Fernando Forestieri

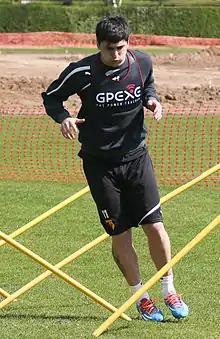
Forestieri training at Watford in 2014

Fernando Martin Forestieri (born 15 January 1990) is a professional footballer who plays as a winger for Cypriot First Division club AEL Limassol.